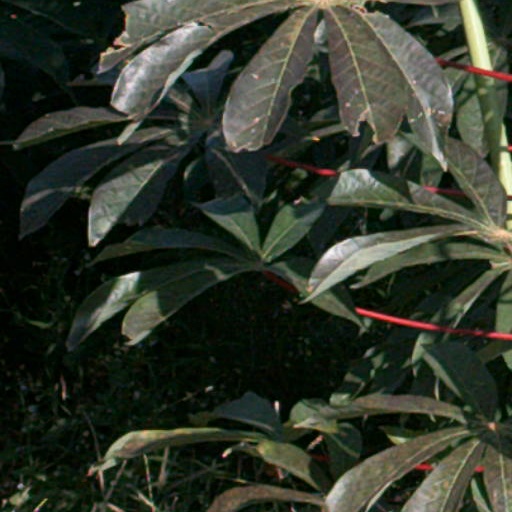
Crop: cassava